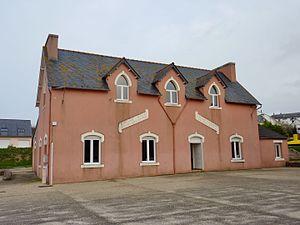
L'abri du marin de Poulgoazec
Les abris du marin sont des lieux d'hébergement créés par Jacques de Thézac au début du XXᵉ siècle dans des ports de Bretagne, principalement en Cornouaille au bénéfice des marins en escale, trop souvent contraints à passer tout ce temps dans les tavernes du port.
L'église Saint-Julien-l'Hospitalier, ou Saint-Julien-le-Passeur, est une église située dans le département français du Finistère, sur la commune de Plouhinec. Il s'agit de l'ancienne église paroissiale de Poulgoazec.
Plouhinec [pluinɛk], Ploeneg en breton, est une commune française du Cap Sizun, du département du Finistère en région Bretagne. Elle fait partie de la communauté de communes Cap Sizun - Pointe du Raz.